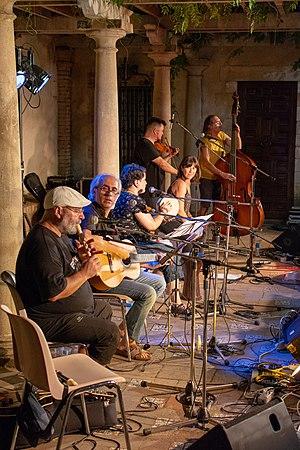
Kaj Tiel Plu est un groupe espérantophone de musique traditionnelle fondé en 1986 par les Catalans Pep Tordera et Xevi Rodon. Il propose des versions en espéranto de chansons traditionnelles catalanes, occitanes, séfarades, judéo-catalanes et d'autres, et même de chants de la Guerre civile espagnole.